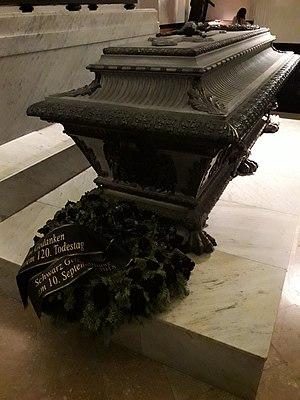
Couronne déposée le 10 septembre 2018 par le parti monarchiste autrichien Schwarz-Gelbe Allianz devant la tombe de ""Sissi"", en commémoration du 120e anniversaire de la mort de l'impératrice."